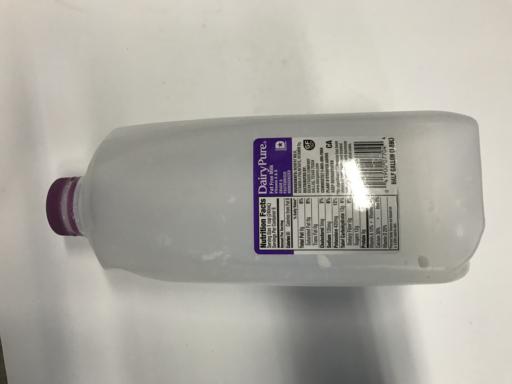
Waste category: plastic